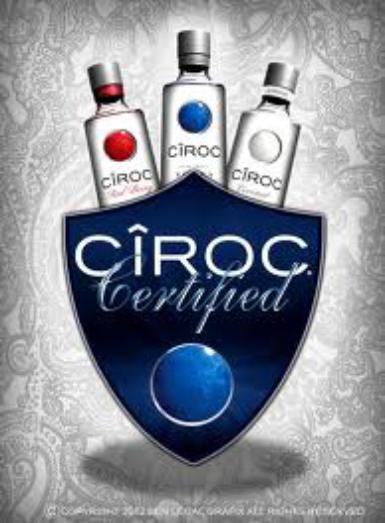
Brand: Ciroc
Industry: Necessities